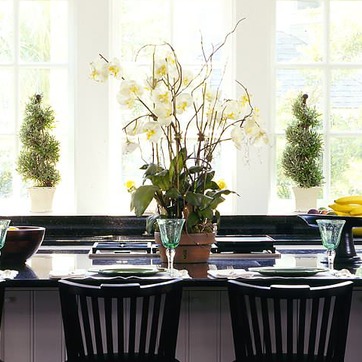
Material: foliage